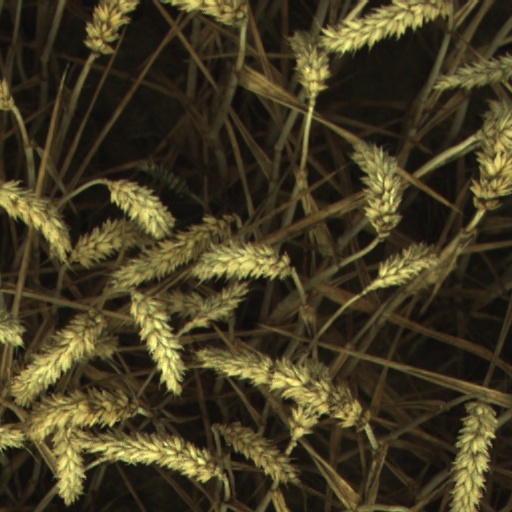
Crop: wheat